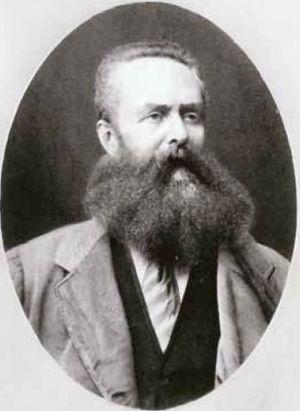
Michel Tyszkiewicz, né le 4 décembre 1828 à Wolozyn en Lituanie (aujourd'hui en Biélorussie) dans une famille des magnats polonais, mort le 18 novembre 1897 à Rome, est un grand collectionneur d'antiquités et fondateur d'un musée privé à Rome.
Michał Tyszkiewicz, né le 4 décembre 1828 à Wołożyn en Lituanie dans une famille des magnats polonais, mort le 18 novembre 1897 à Rome, est un grand collectionneur d'antiquités et fondateur d'un musée privé à Rome.